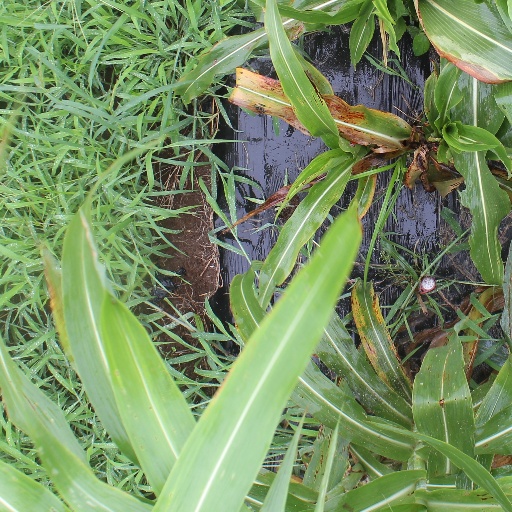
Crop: sorghum